Saya (art form)

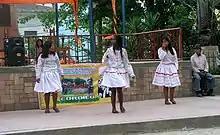
Young dancers in Coroico, Bolivia

The saya is an Afro-Bolivian music and dance originating from the Yungas region. It is considered a key influence in the music of Bolivia. The artform is influenced by traditional Andean music. The term "saya" is of unknown origin, with some positing that it may have come from Latin or Kikongo.